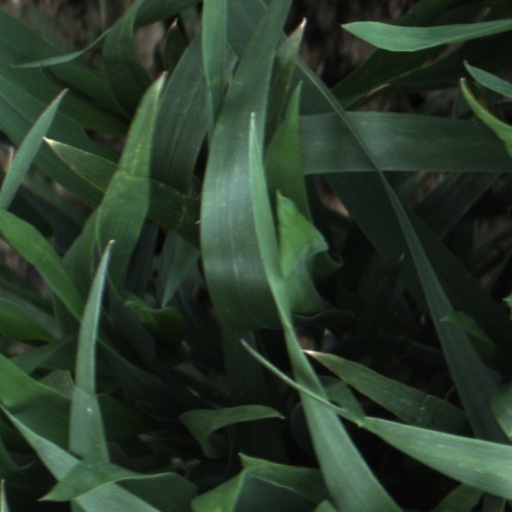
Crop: wheat